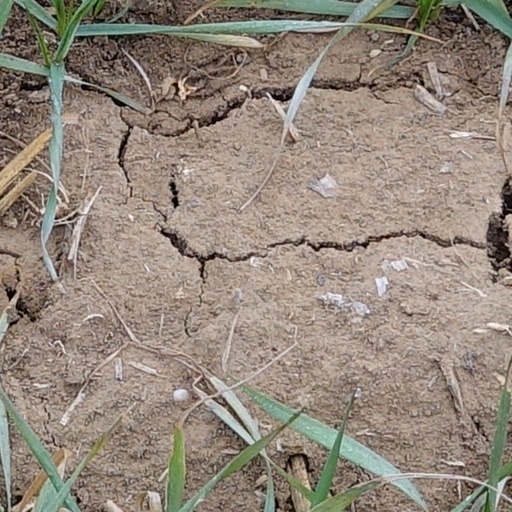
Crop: wheat